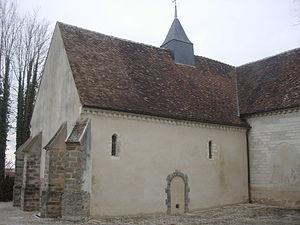
Eglise d'Echemines (Aube - France)
Échemines est une commune française, située dans le département de l'Aube en région Grand Est.